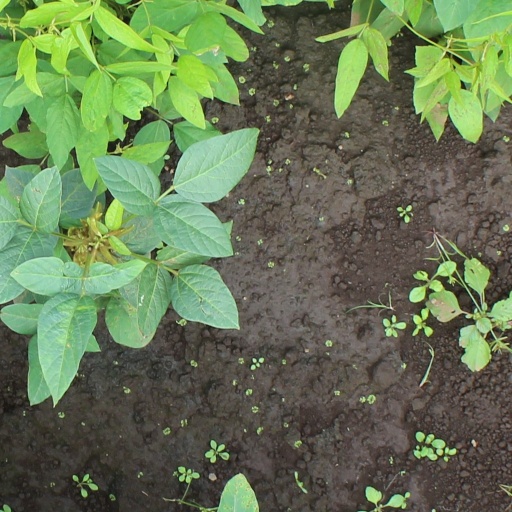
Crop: soybean